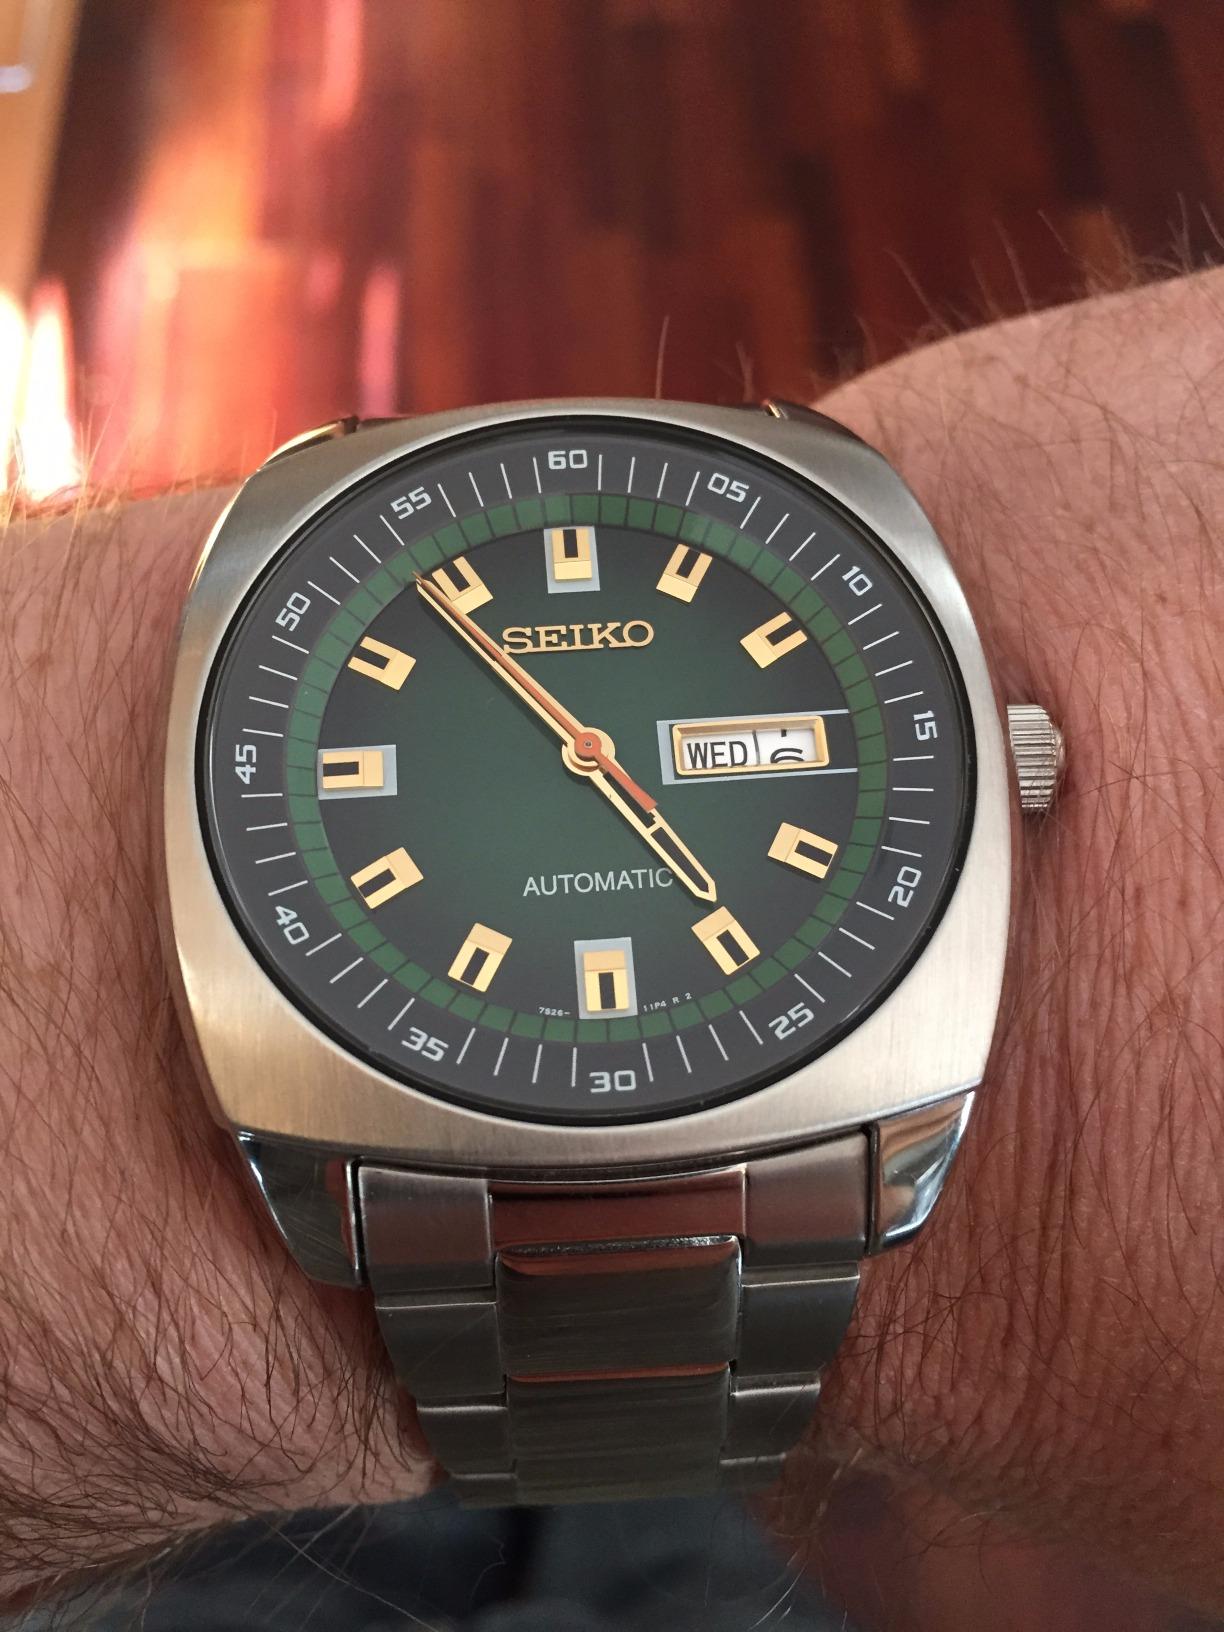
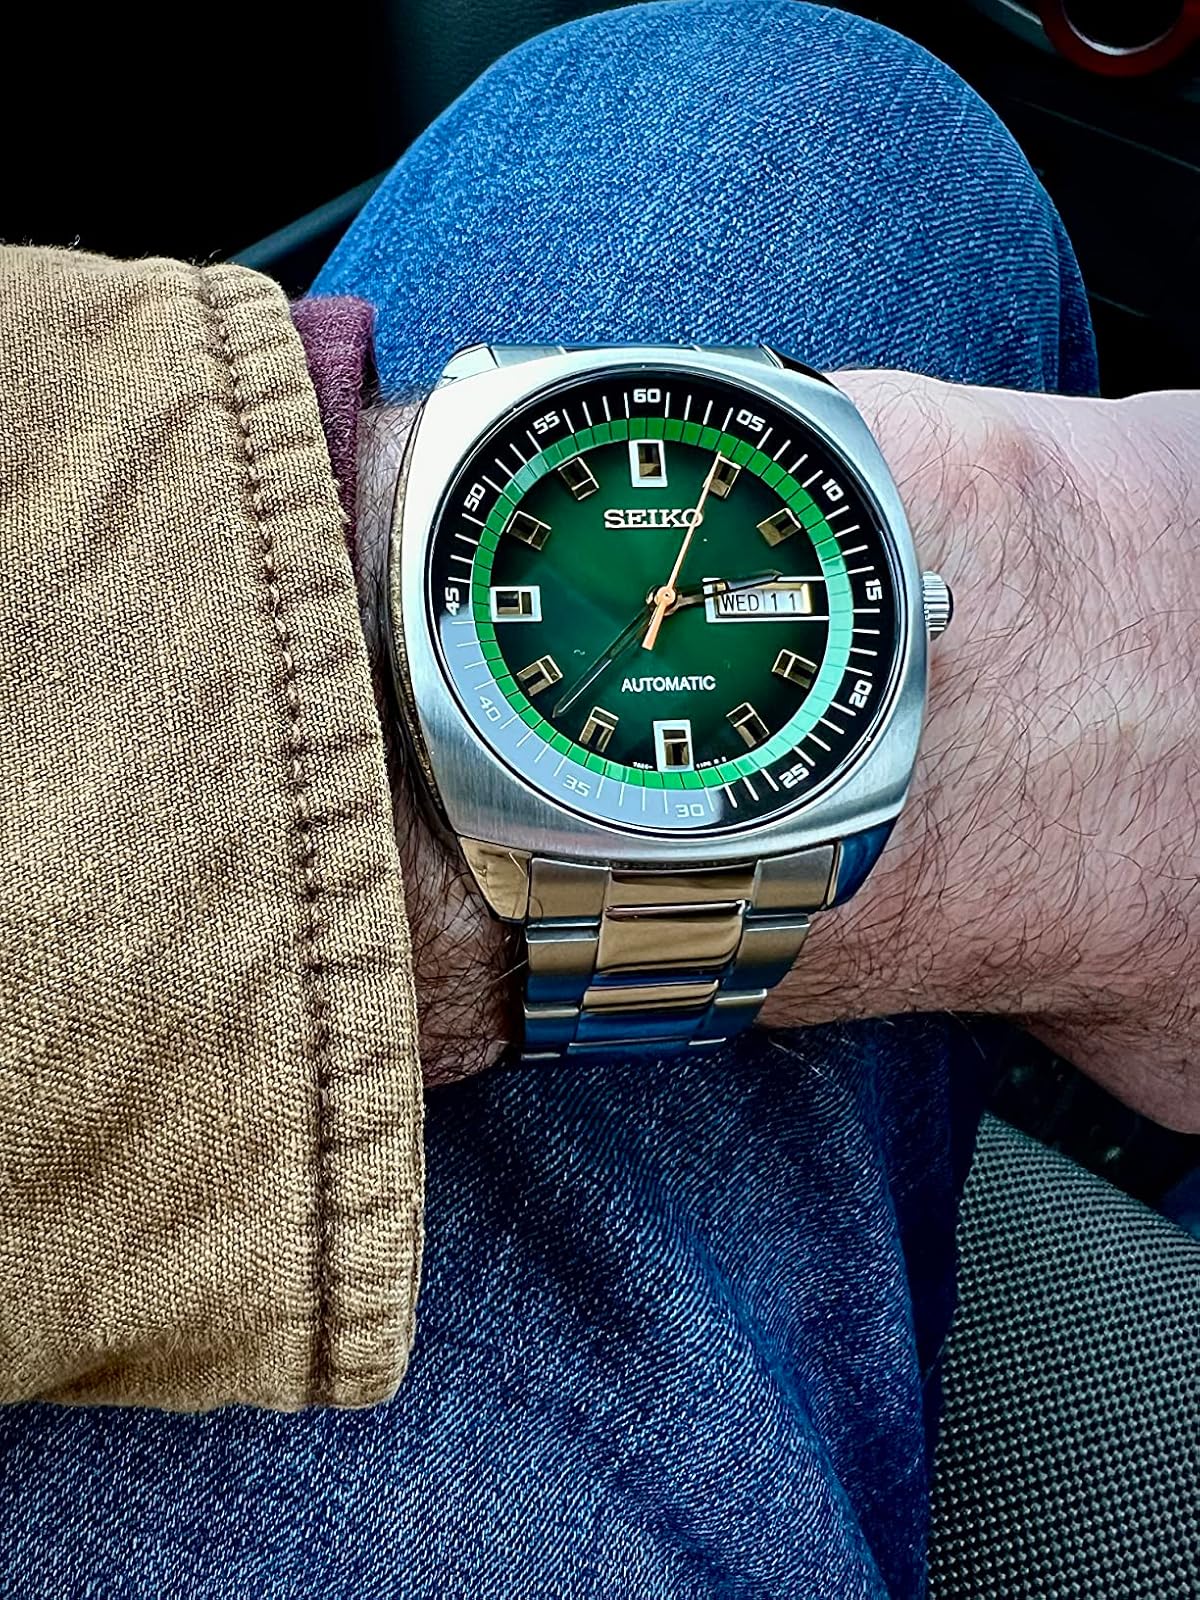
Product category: accessories_watch
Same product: yes